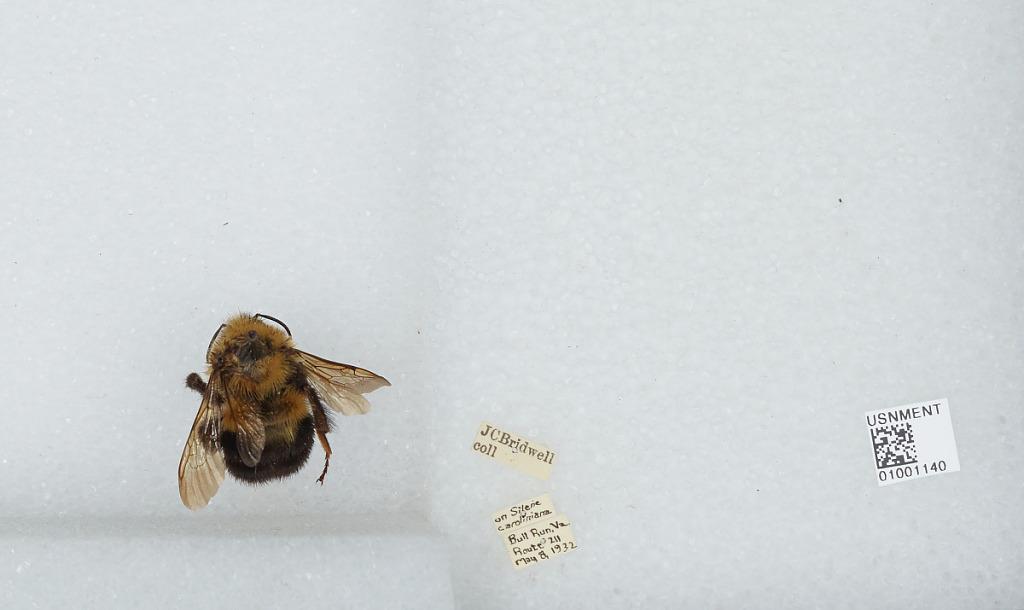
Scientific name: Bombus (Pyrobombus) bimaculatus Cresson
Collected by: J. Bridwell
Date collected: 1932-5-8
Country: United States
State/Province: Virginia
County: Fairfax
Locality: Bull Run, Route 211
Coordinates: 38.8172, -77.5275